United States Reports

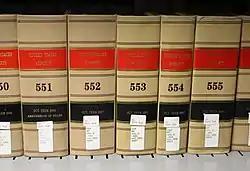
Volumes of the "United States Reports"

The United States Reports are the official record (law reports) of the Supreme Court of the United States. They include rulings, orders, case tables (list of every case decided), in alphabetical order both by the name of the petitioner (the losing party in lower courts) and by the name of the respondent (the prevailing party below), and other proceedings. "United States Reports", once printed and bound, are the final version of court opinions and cannot be changed.